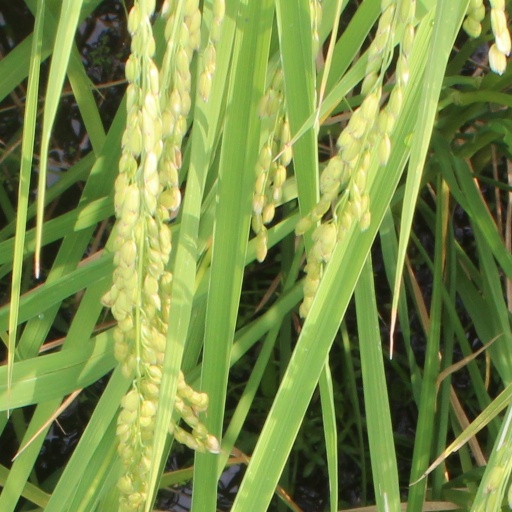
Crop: rice